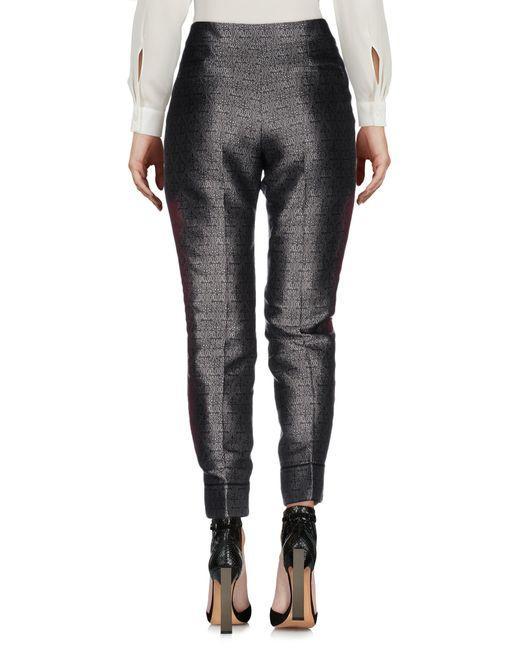
Glitzerjeans Knopf und Reißverschluss und Reißverschluss unten